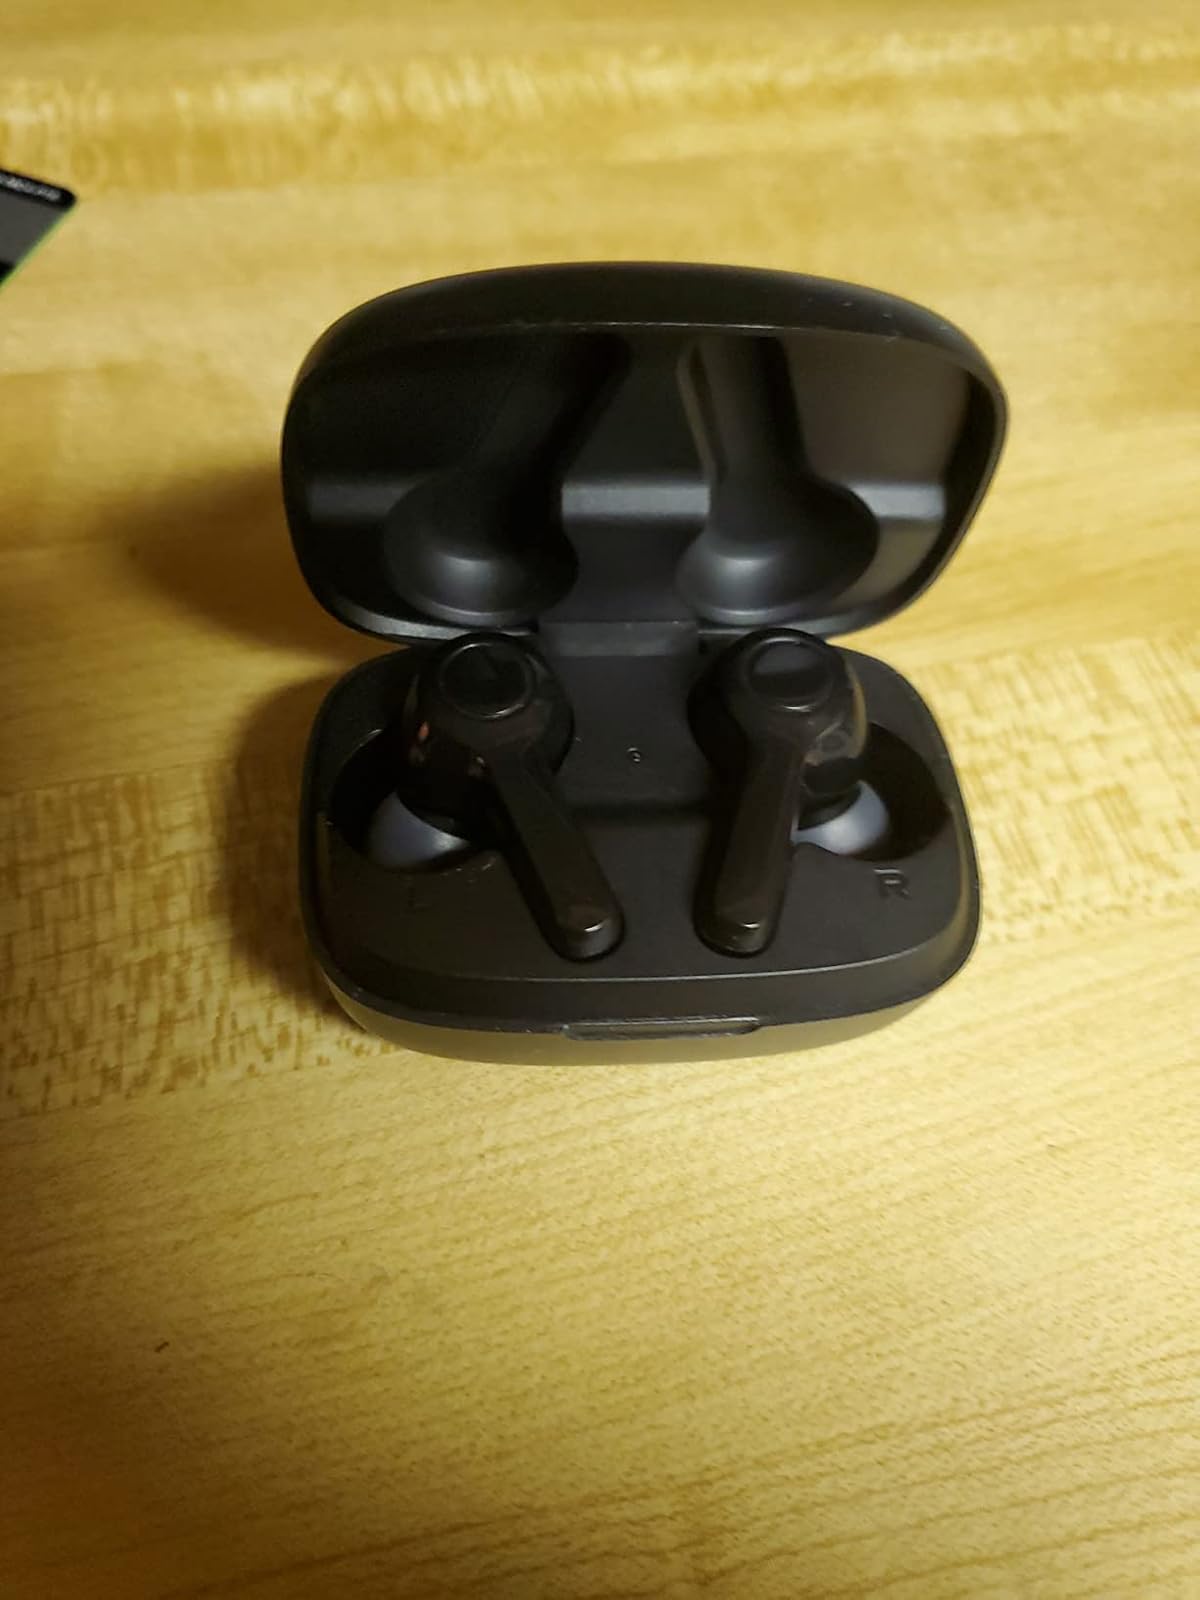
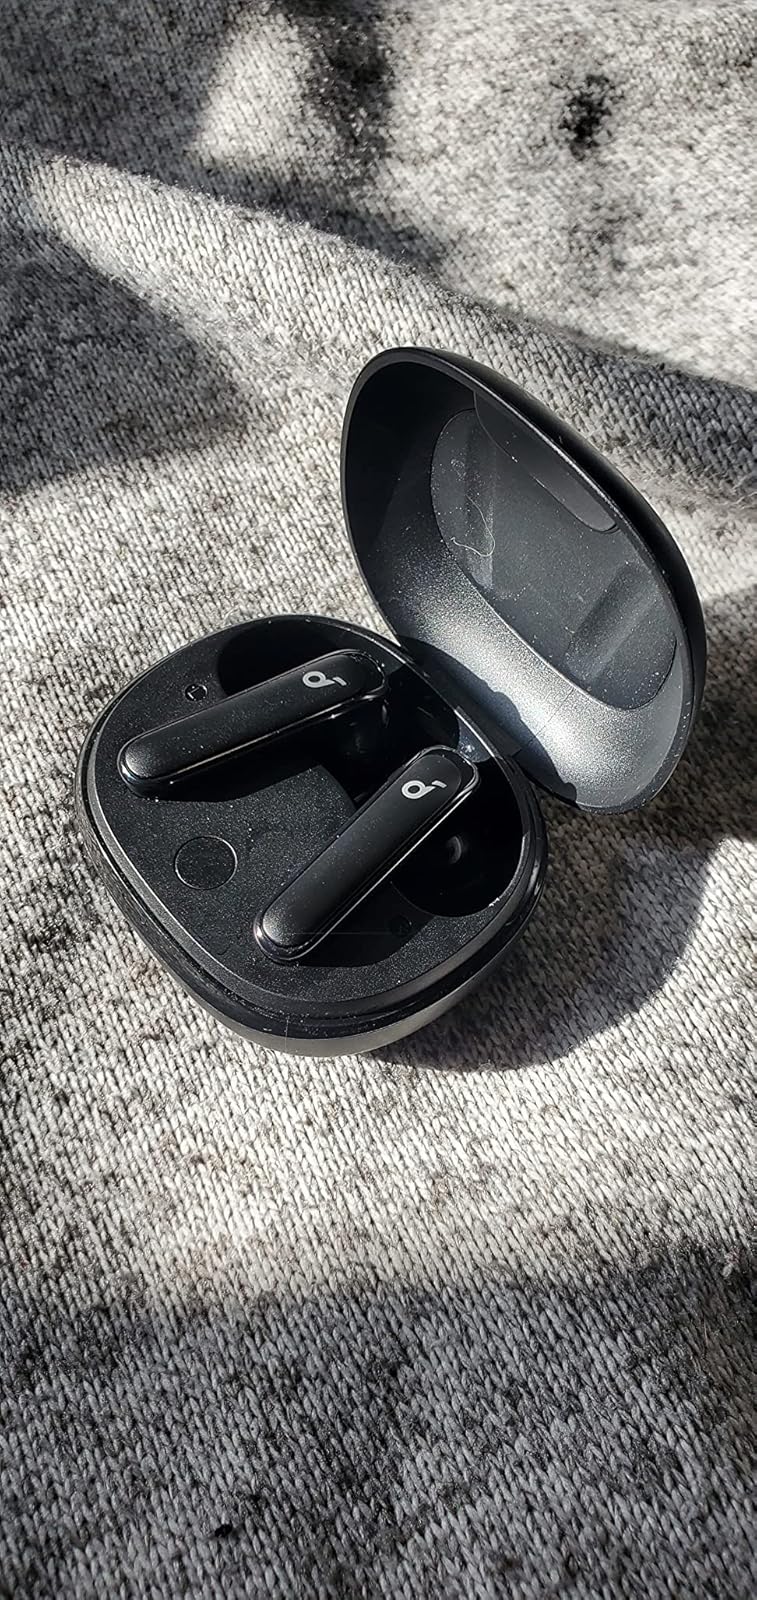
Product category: earbuds
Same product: no